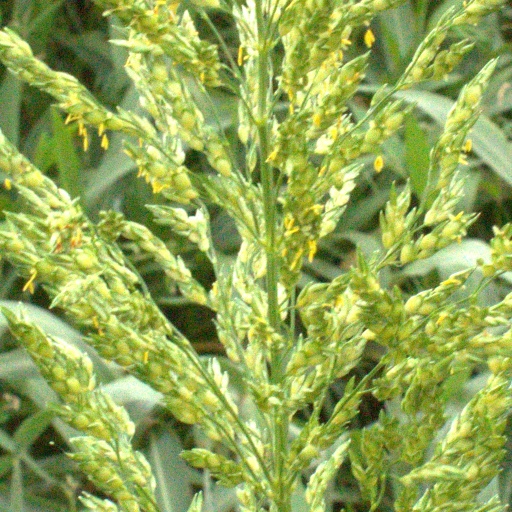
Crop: sorghum